Nepenthes fusca

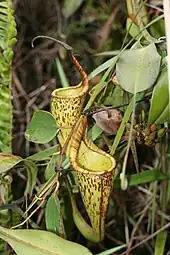
"Nepenthes fusca" from Mount Alab in the Crocker Range

The species has been recorded from numerous mountains across Borneo. It can be found at several sites on Mount Kinabalu, including Kambarangoh, the Marai Parai plateau, the mountain's East Ridge, and the Bambangan River at around 1,500 m. It also grows on the side of the road connecting the park headquarters and the power station, at an elevation of around 1,550 m, despite being frequently cut back as part of road maintenance. This is one of the few places where "N. fusca" can be easily seen by visitors. These roadside plants were greatly affected by the El Niño climatic phenomenon of 1997 to 1998. The resulting dry period severely depleted the population, such that "almost all the plants were destroyed". Nearby plants from more sheltered locations fared better and appeared to have recovered by the following year. A number of "N. fusca" plants have also been transplanted to the Mesilau nature trail.